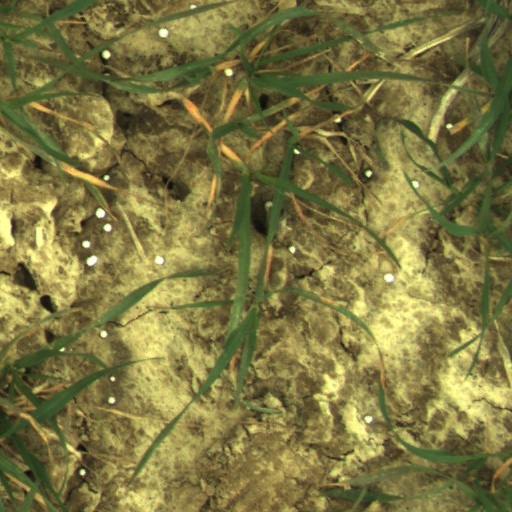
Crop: wheat